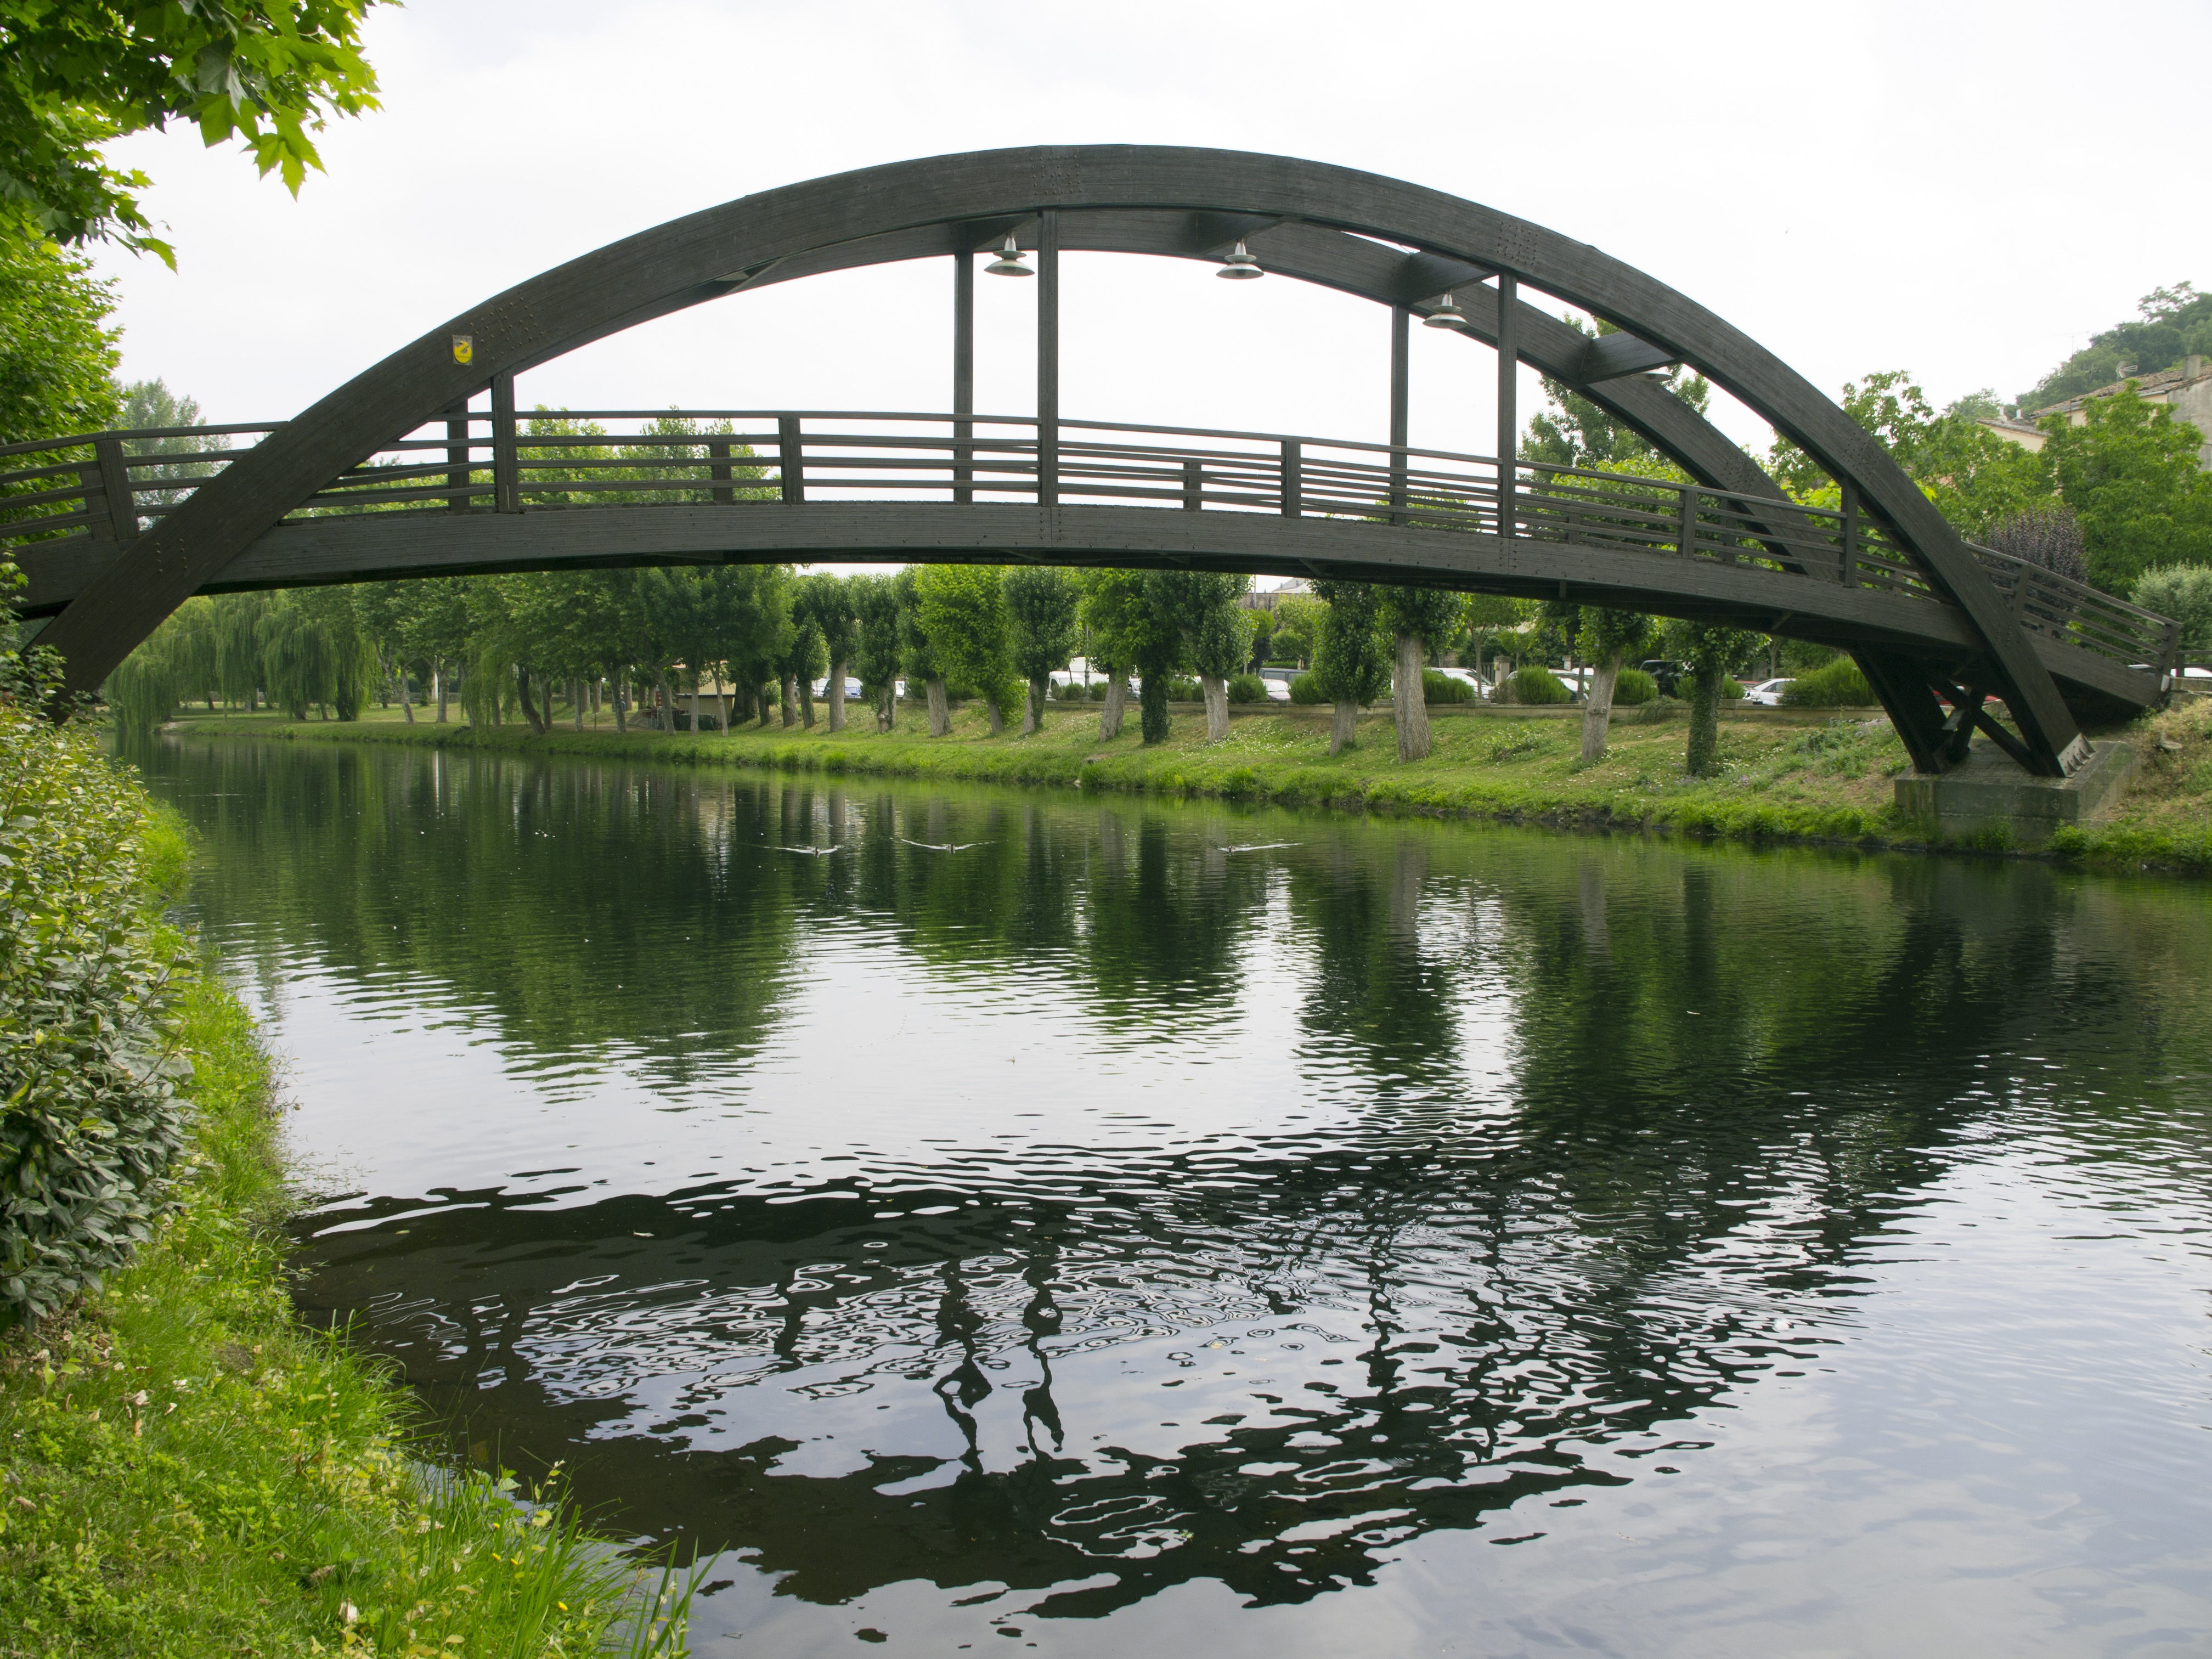
bridge, river, canal, pond, reflection, waterway, arch bridge, reflecting pool, monforte de lemos, walkway wood